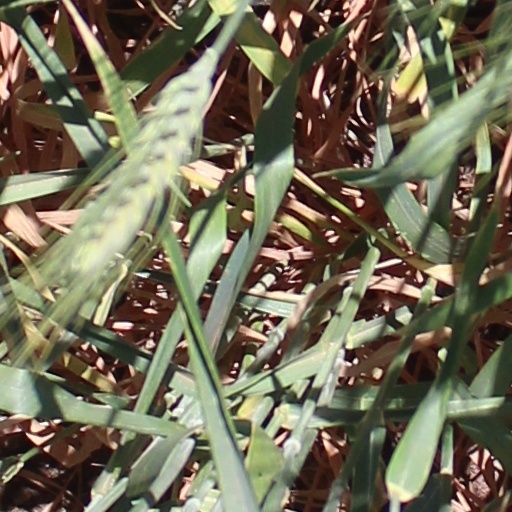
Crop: wheat